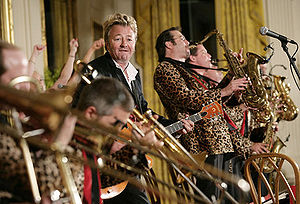
Brian Setzer Orchestra
Brian Setzer Orchestra er et amerikansk swing orkester.